Judgment Night (collection)

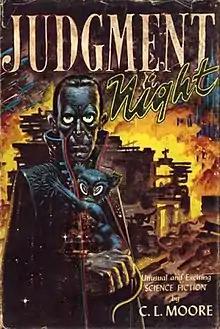
Dust-jacket from the first edition.

Judgment Night is a 1952 collection of science fiction short stories by American writer C. L. Moore. It was first published by Gnome Press in 1952 in an edition of 4,000 copies. The collection contains the stories that Moore selected as the best of her longer work. The stories all originally appeared in the magazine "Astounding SF".